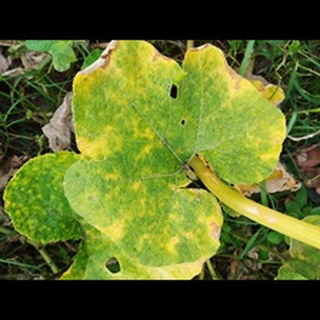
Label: pumpkin_mosaic_disease